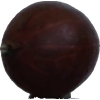
Label: gooseberry